Suzuki GSR600

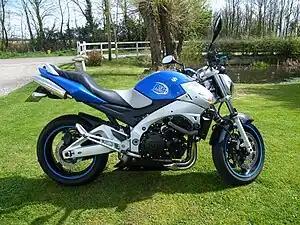
2006 GSR600

The Suzuki GSR600 is a 16 valve inline-four engine motorcycle made by Suzuki since in 2006, introduced as a streetfighter-styled middleweight street-bike using the 2004 GSXR-600 engine. The engine is re-tuned for more usable midrange power as well as higher torque. The rear shock's rebound and compression is adjustable.